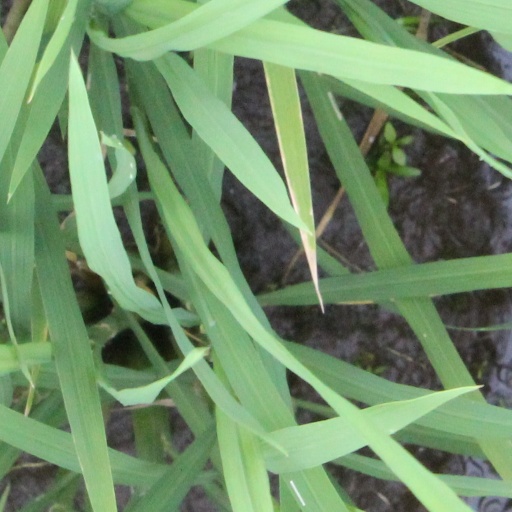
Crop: rice